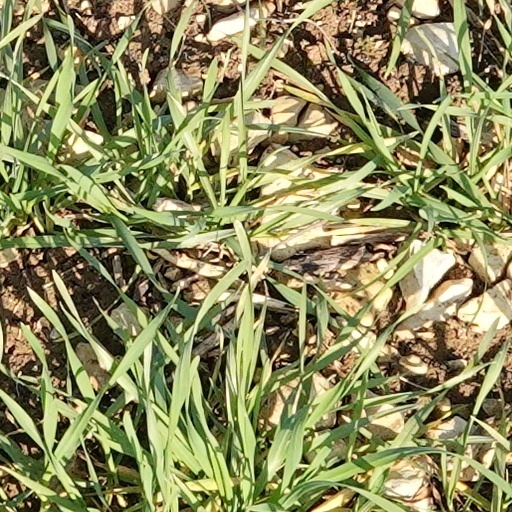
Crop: wheat